Top Aces

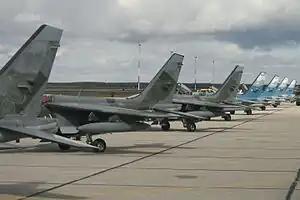
Alpha Jets line up in Top Aces colours

Top Aces was founded in 2000 by three former Royal Canadian Air Force CF-18 fighter pilots. In 2005, Top Aces signed a $94-million contract with the Canadian Armed Forces to supply contracted combat support and adversary training.